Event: Nepal Earthquake
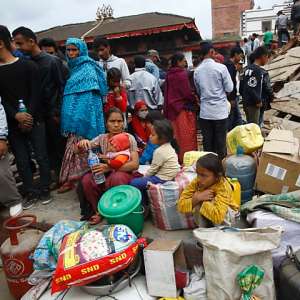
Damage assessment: no_damage